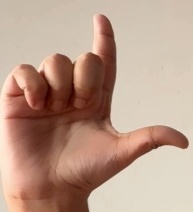
ASL sign: L